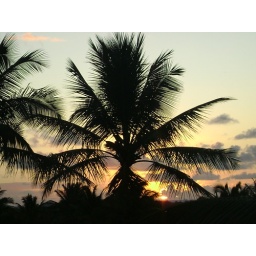
Kauai, Hawaii ocean pictures sunset by a palm tree